Poutníci

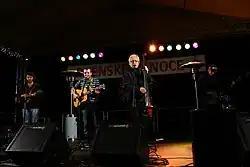
Live concert in 2011

The group formed in 1970; its lead singer and bassist Jiri Pola has been with the group since 1981. In 1989 and 1990, the group was awarded the Best Non-American Bluegrass Record of the Year by the American Organization for the Preservation and Development of Bluegrass Music. They have toured throughout Europe repeatedly. In addition to original compositions, they cover songs by American artists such as Lester Flatt, Bill Monroe, Tennessee Ernie Ford, and Gordon Lightfoot.